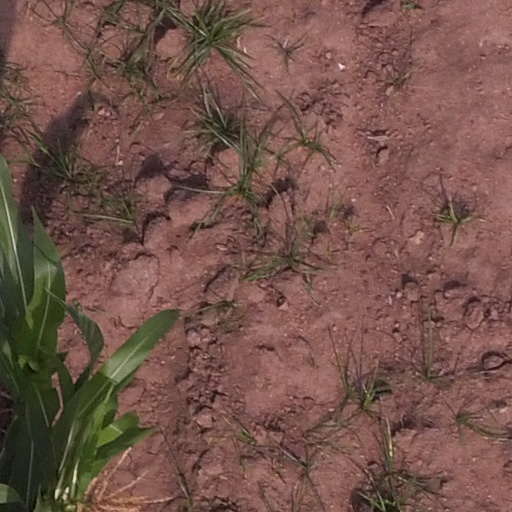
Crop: maize; corn